Premiership of Meles Zenawi

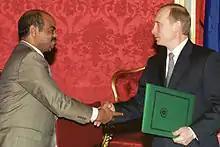
Meles with President of Russia Vladimir Putin on 3 December 2001

In the 2000 general elections, Meles was reelected Prime Minister, and his ruling EPRDF party shared parliament seats with the opposition party United Ethiopian Democratic Forces (UEDF). According to observers organized by Ethiopian Human Rights Council, local U.N. staff, diplomatic missions, political parties, and domestic non-governmental organizations, both the general and the regional elections that year were generally free and fair in most areas; however, serious election irregularities occurred in the Southern Nations, Nationalities and Peoples' Region (SNNPR), particularly in the Hadiya Zone.